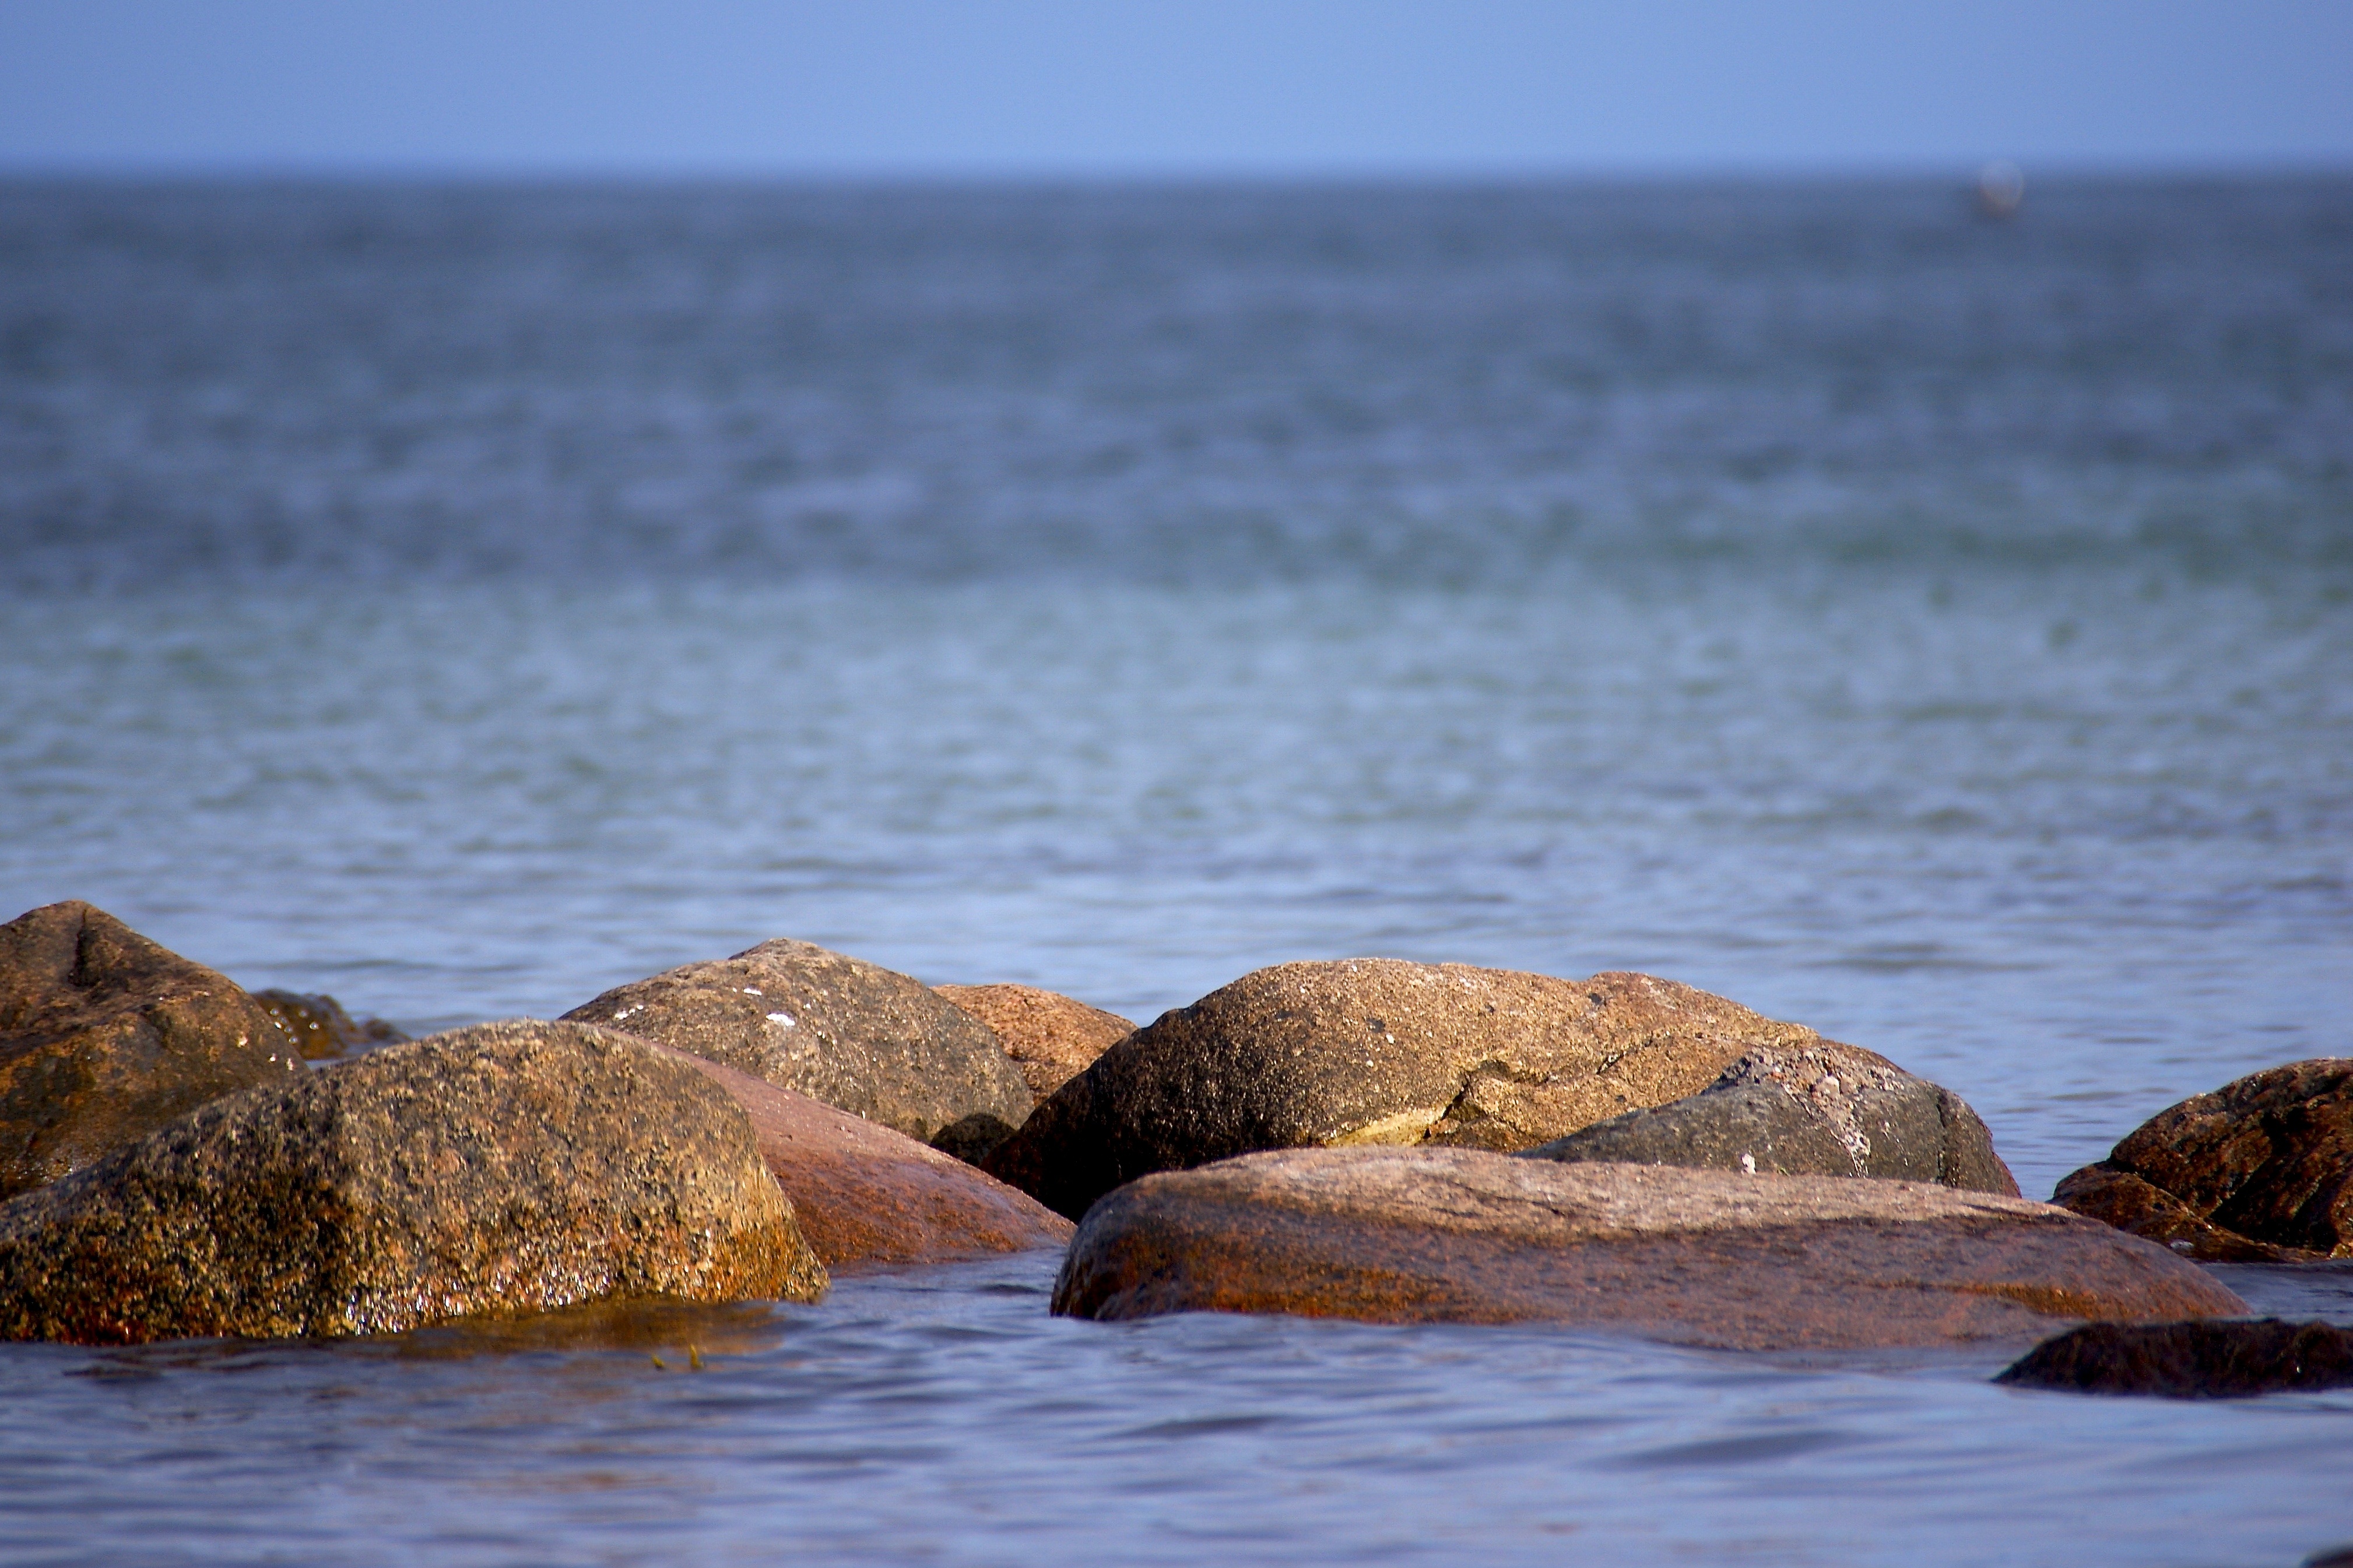
beach, sea, coast, water, nature, sand, rock, ocean, horizon, sunset, morning, shore, wave, summer, bay, terrain, material, body of water, stones, abendstimmung, cape, wind wave